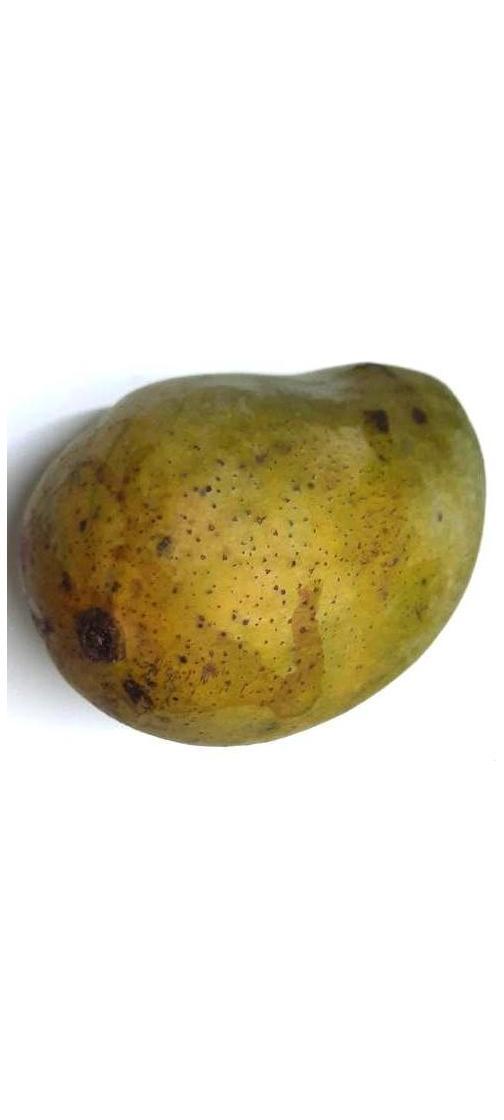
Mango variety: Fazli Classic